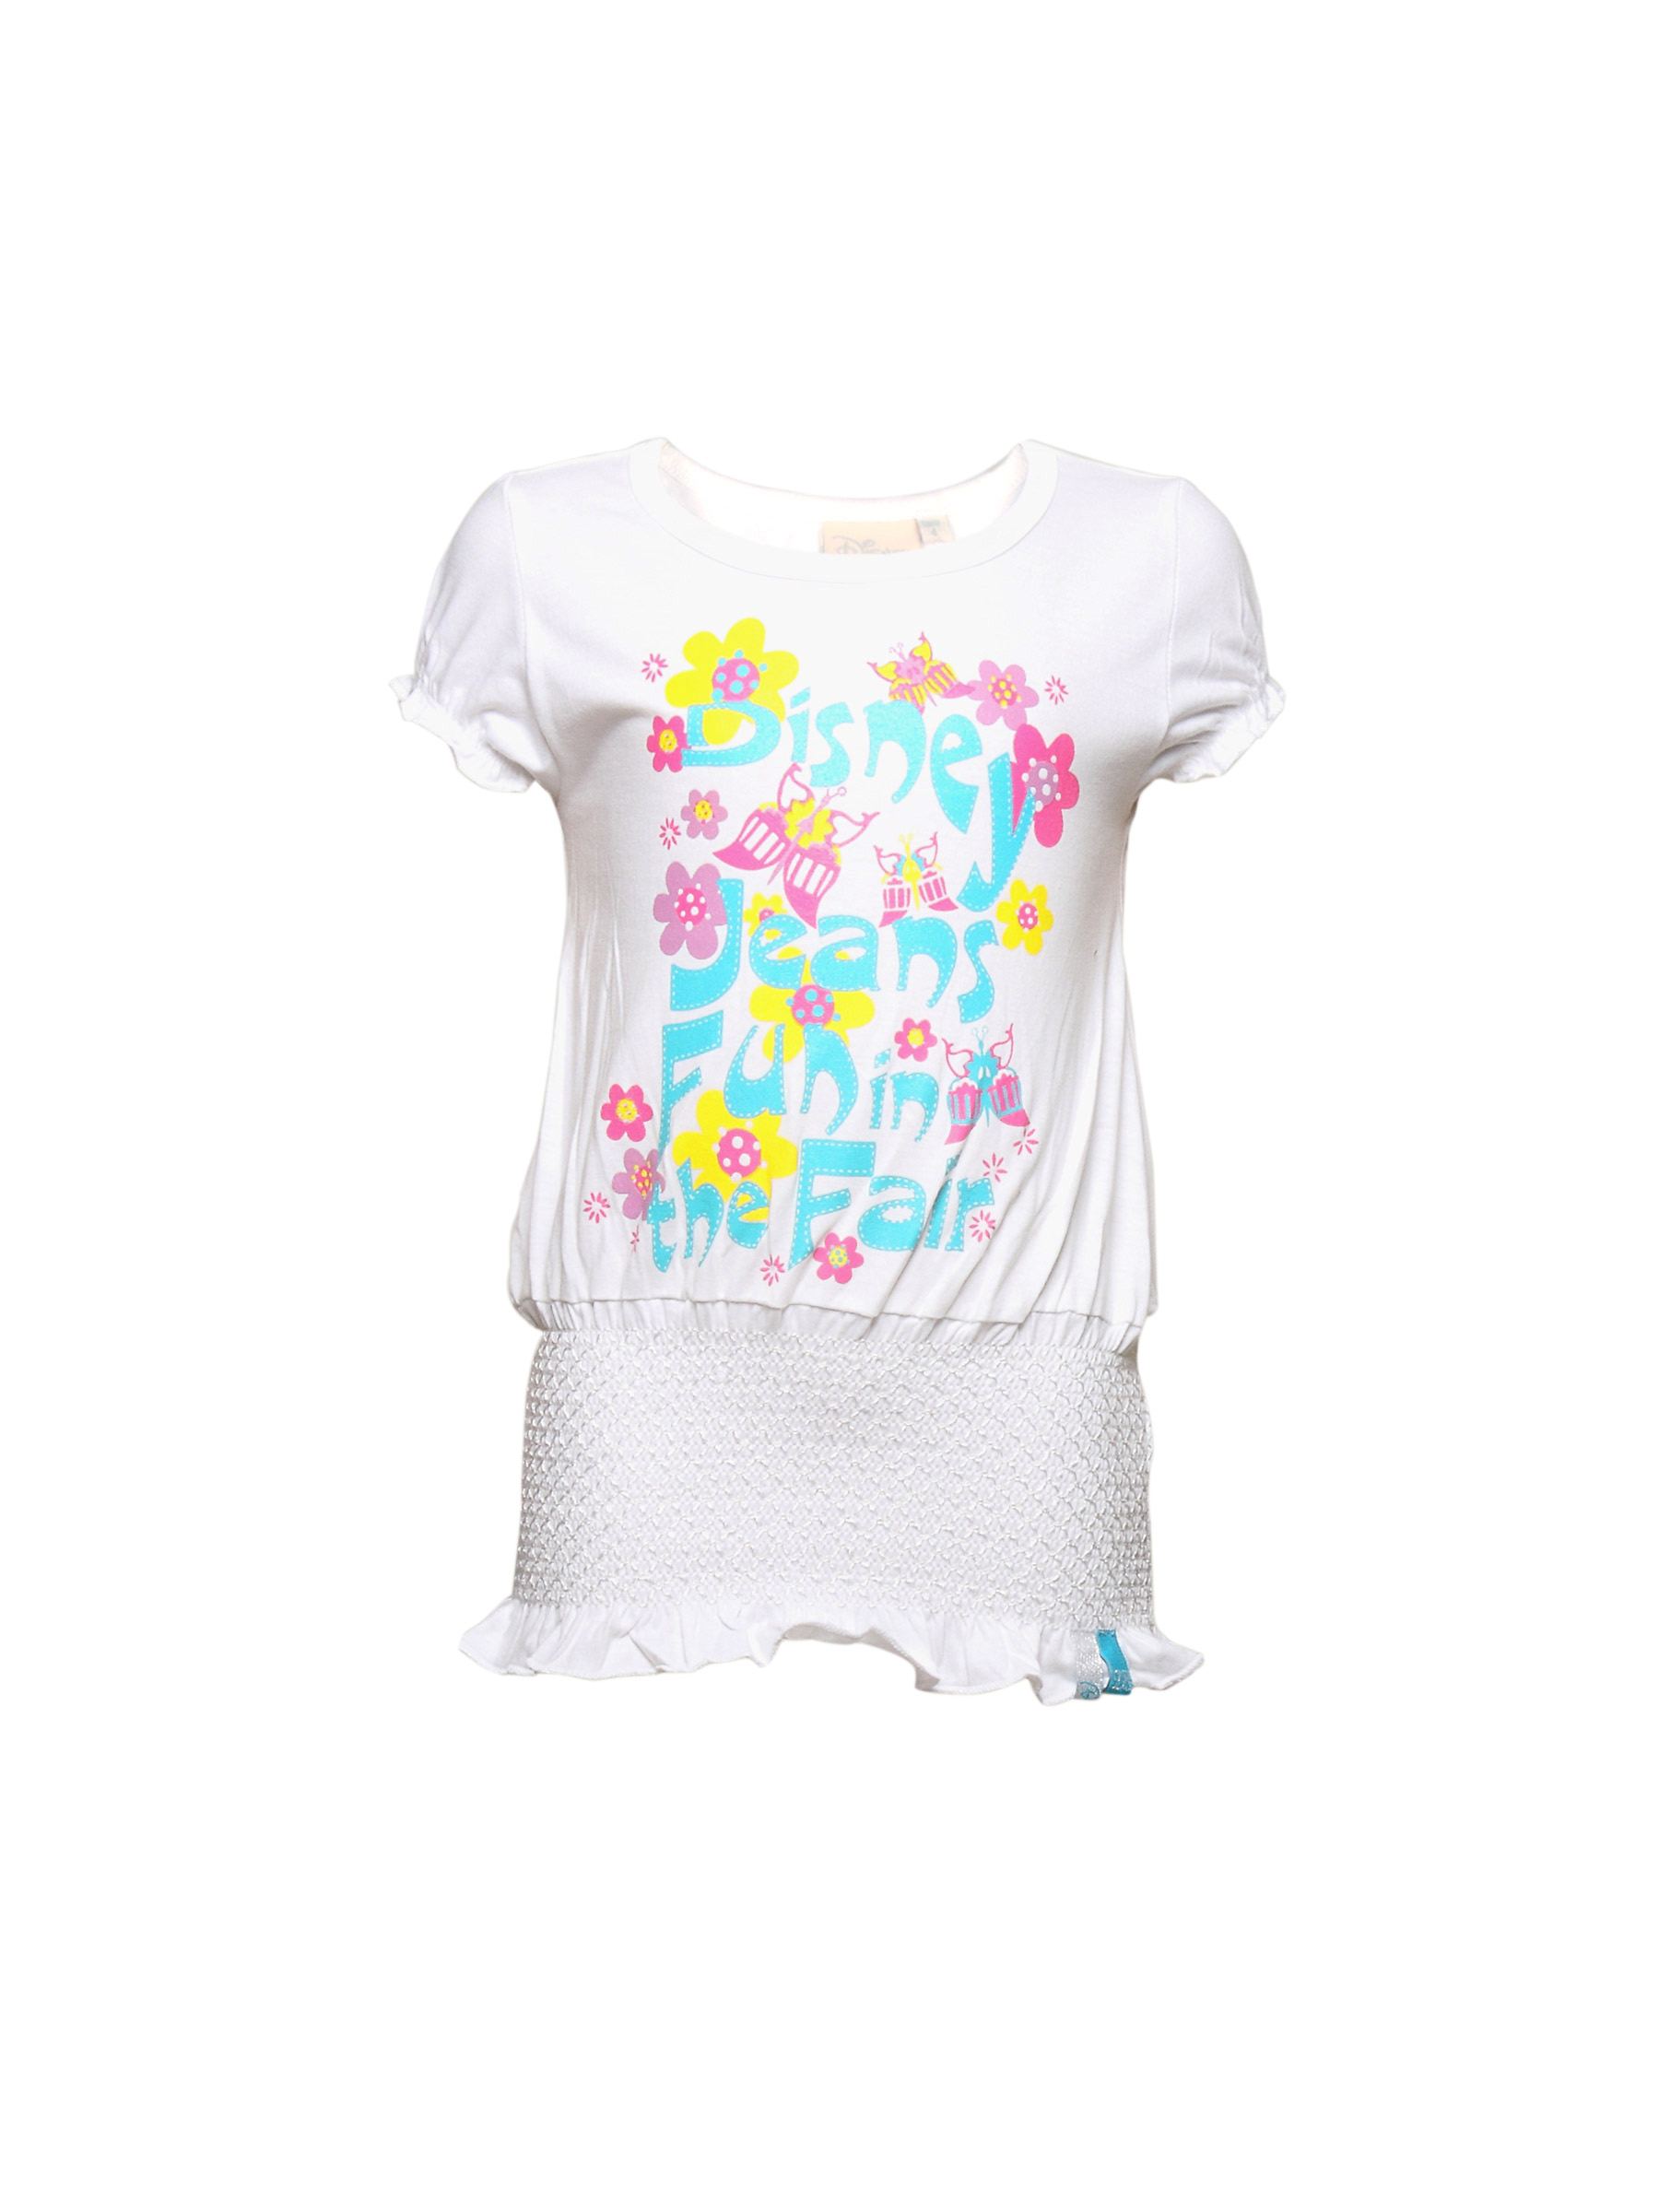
Disney Kids Girl's White Fun In The Fair Kidswear
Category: Apparel / Topwear / Tshirts
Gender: Girls
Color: White
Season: Summer 2011
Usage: Casual